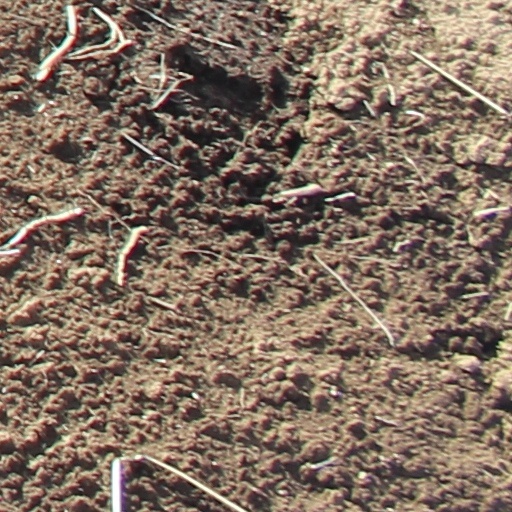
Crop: wheat